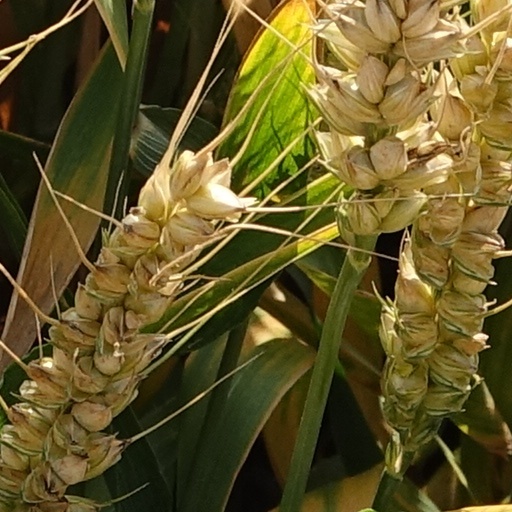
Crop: wheat